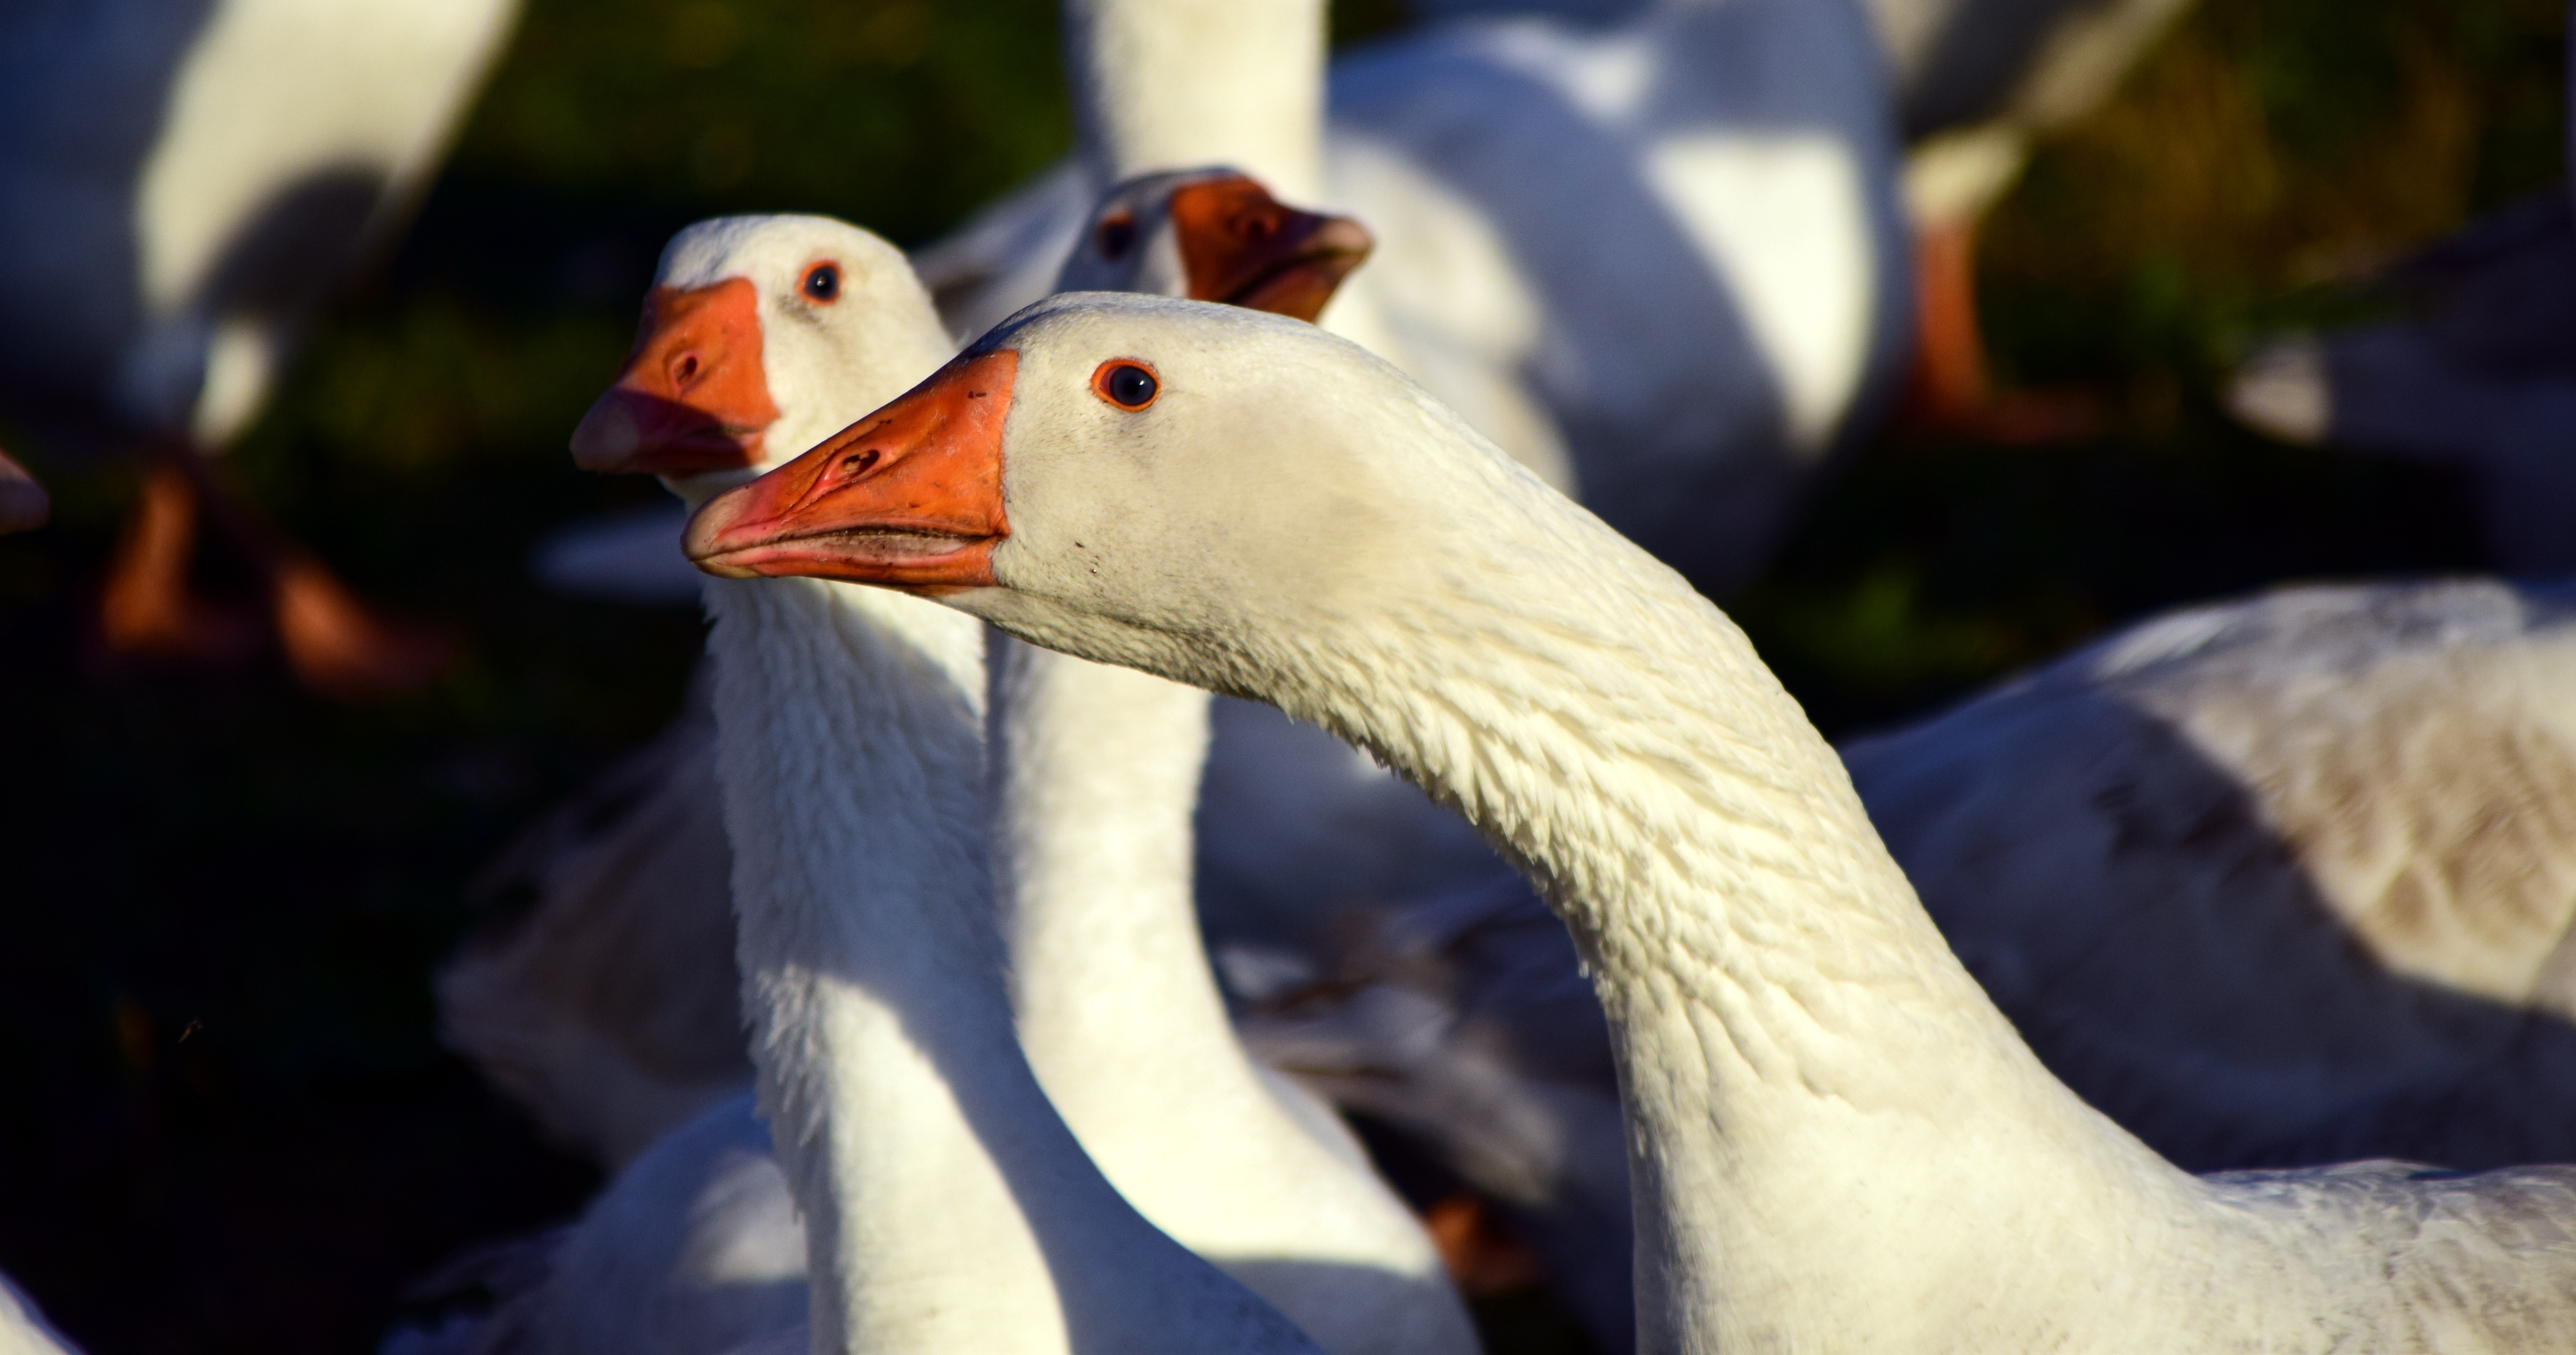
bird, wing, white, meadow, animal, wildlife, beak, livestock, feather, fauna, poultry, close up, curiosity, free, duck, goose, geese, vertebrate, waterfowl, water bird, animal world, wildlife photography, interest, geese schaar, domestic goose, happy geese, ducks geese and swans, freewheeling geese